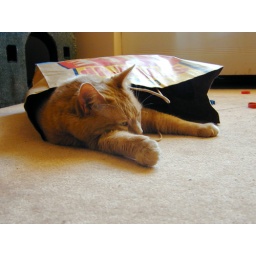
He loved to sleep in brown paper bags